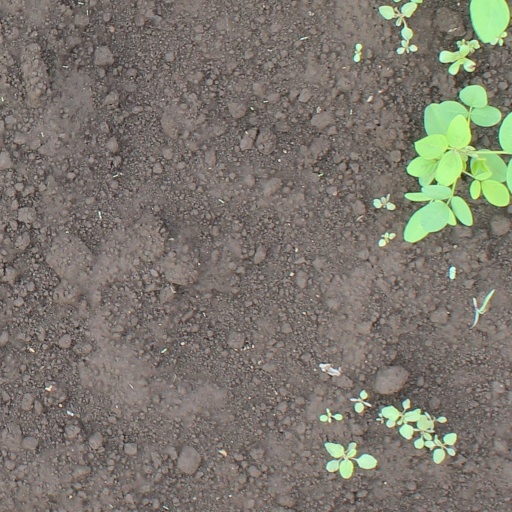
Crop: soybean